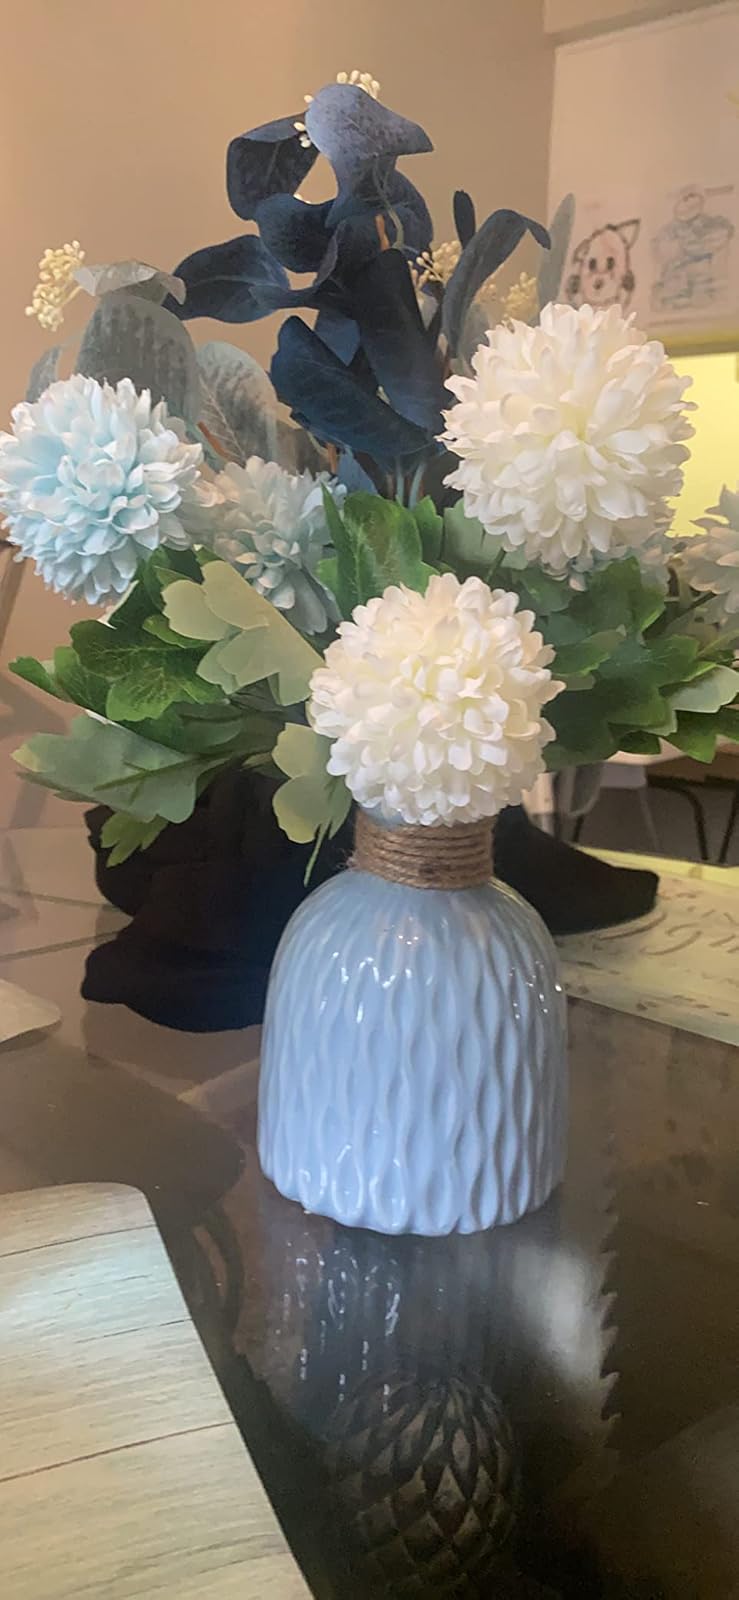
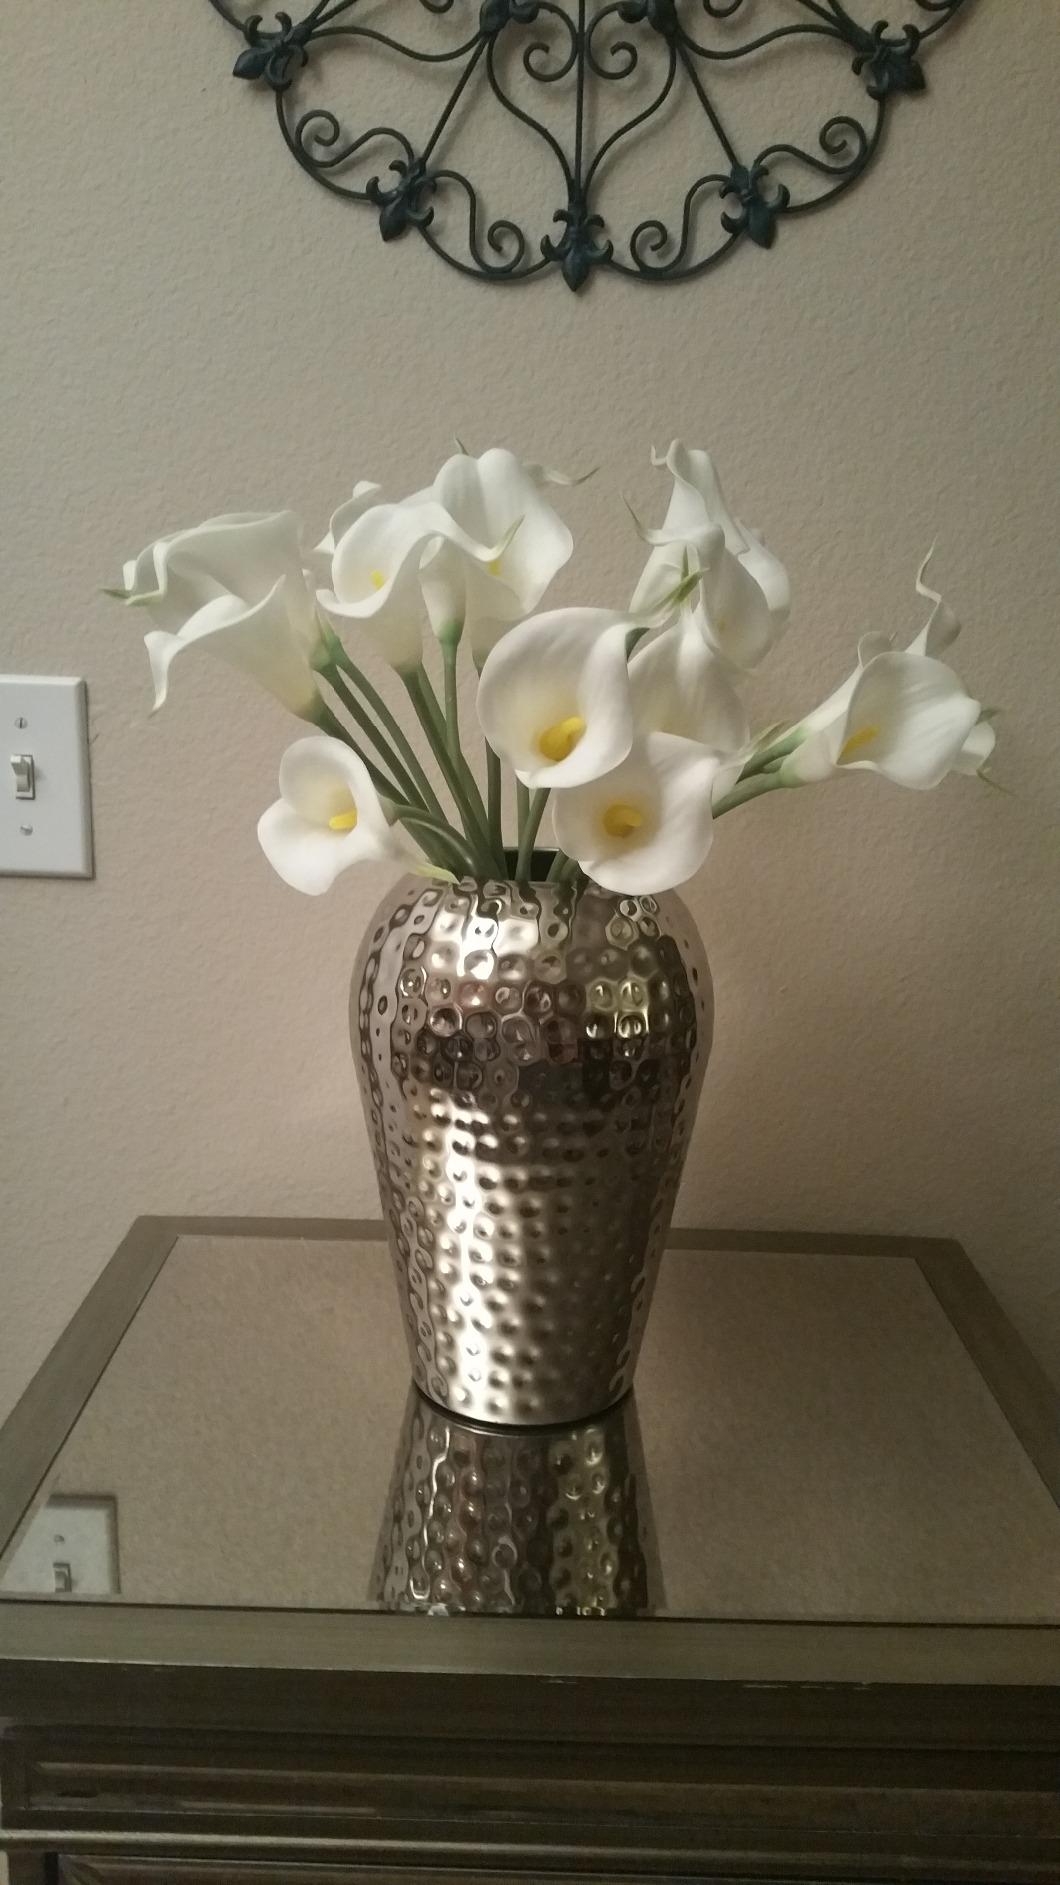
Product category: vase
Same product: no